John Miller Srodes

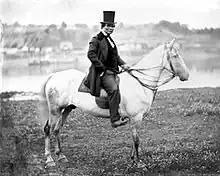
John Miller Srodes in front of the Point Bruge Hotel in Phillipsburg, PA

Srodes was a ship captain who piloted boats from Pittsburgh to Cairo, Illinois and Memphis, Tennessee. He served his country as a captain in the Mexican War under General Zachary Taylor and fought in several battles on Taylor's drive to Mexico City. In the Civil War, John served as captain of the Ram "Lioness" of the Mississippi Marine Brigade from April 28 to July 16, 1862, when he was discharged.